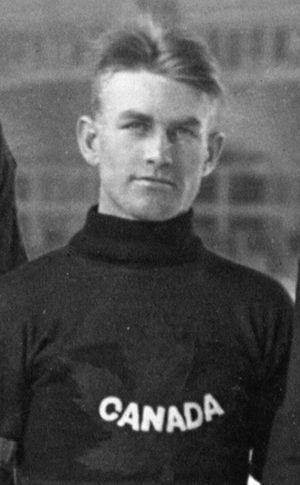
Robert John Benson est un ancien joueur canadien de hockey sur glace qui évoluait au poste de défenseur. Il fait partie de l'équipe du Canada qui a remporté la première médaille d'or aux Jeux olympiques de 1920.